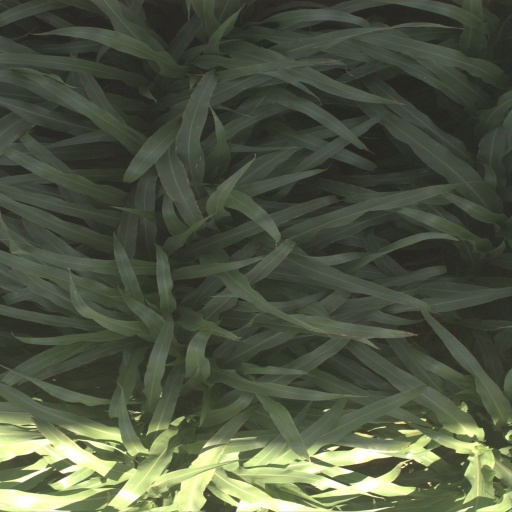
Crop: sorghum